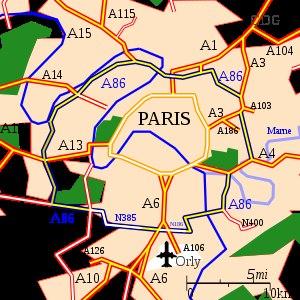
L’autoroute A15 est une autoroute de l'Île-de-France qui traverse les départements des Hauts-de-Seine et du Val-d'Oise. Ses principaux débouchés sont Gennevilliers, Argenteuil et l'agglomération de Cergy-Pontoise.
Une zone à circulation restreinte, ou zone à faibles émissions — en anglais, LEZ pour « low emission zone » ou ZEZ de l'anglais « zero emission zone » —, est une zone urbaine dont l'accès est réservé aux véhicules les moins polluants.
La France comptait en 2014, un réseau autoroutier d'environ 11 882 km, dont 9 048 km à péage, à travers tout le pays. Il s'agit du quatrième réseau mondial et du sixième en incluant les voies express d'au moins 2 × 2 voies. En effet, certaines régions comme la Corse et une grande partie de la Bretagne ne disposent pas d'autoroutes mais de voies express. Ainsi, neuf départements ne sont desservis par aucune autoroute structurante, en partie à cause du relief : l'Ardèche, la Charente, la Haute-Corse, la Corse-du-Sud, les Côtes-d'Armor, le Finistère, le Gers, le Morbihan et la Haute-Saône. Tous le sont en revanche par des voies express. L'outre-mer ne possède qu'une seule autoroute : l'autoroute A1, en Martinique.